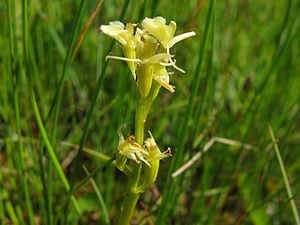
Mygblomst
Mygblomst er en 3-20 cm høj orkidé. Den er udbredt i Europa og det østlige Nordamerika. I Europa er den koncentreret i området omkring det sydlige Baltikum fra Danmark i vest til Hviderusland og Rusland i øst, og den findes desuden spredt i f.eks. Schweiz og Italien. Mygblomst vokser i lavmoser, kalkrige kær eller fugtige klitlavninger.